SSZ class airship

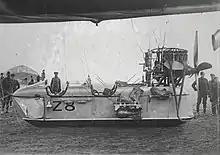
SSZ 8 airship cockpit, Alberta, Canada

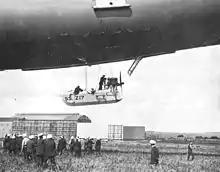
"SSZ 17" landing at Pembroke, 1917. Note the boat-shaped car and scoop to supply air to the ballonets.

The SSZ was built at the Royal Naval Air Service (RNAS) airship station at Capel-le-Ferne near Folkestone to the design of three officers that were serving there as a successor to the SS class.